Germiyan dynasty

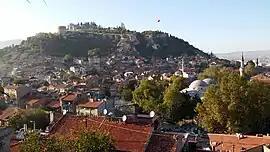
A view of Kütahya and its castle.

Yakub struck a single type of coin late into his reign. An unnamed coin minted in 1307 mentioning the title "Khan-i Germiyan" is identified with Yakub I. In the inscriptions of the castle of Sandıklı, which were later moved to a nearby fountain, he was referred to as "Sultan al-Germiyaniyya Chelebi al-Azam azzamallahu kadrehu". Yakub owned a "waqf" (charitable endowment) for the "mevlevihane" (congregational place for the Mevlevi Order) of Karahisar. According to İsmail Hakkı Uzunçarşılı, he possibly owned another "waqf" at the zawiya of the village of Hacim near Uşak, which dates to 1321. However, there the owner's father was recorded as Mehmed.